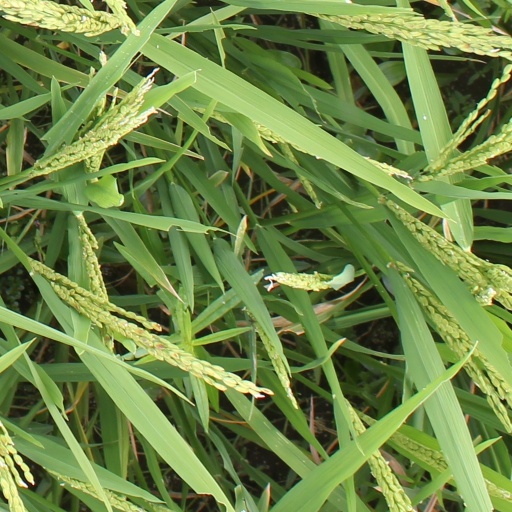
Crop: rice